Deshaun Watson trade

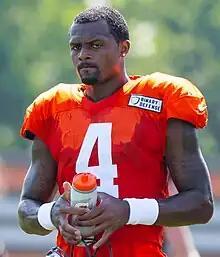
QB Deshaun Watson with the Cleveland Browns in 2023, following his trade from the Houston Texans.

The Deshaun Watson trade was a significant National Football League trade made on March 18, 2022, centered on sending quarterback Deshaun Watson from the Houston Texans to the Cleveland Browns. The quarterback and a Texans 2024 sixth round selection was exchanged for Cleveland's 2022 first and fourth round selections, 2023 first and third round selections, and 2024 first and fourth round selections.